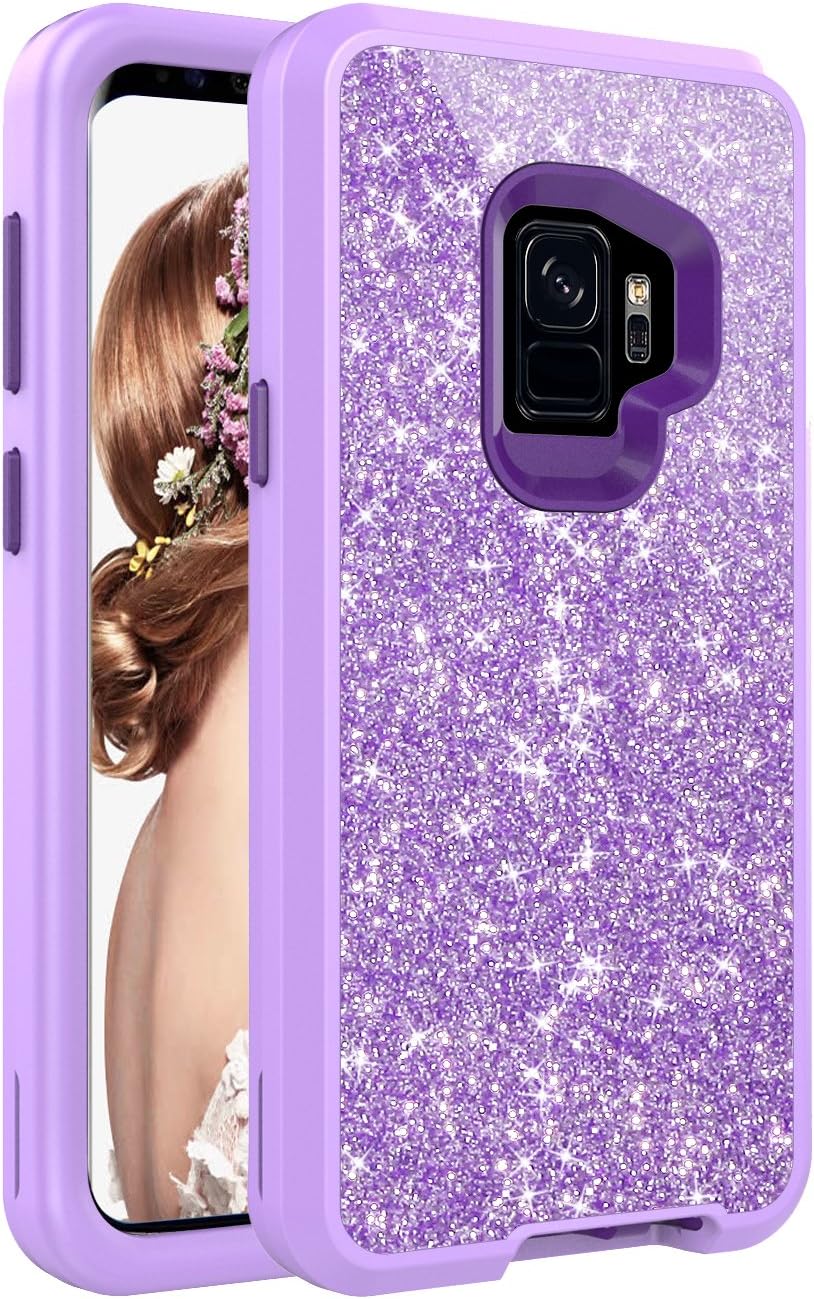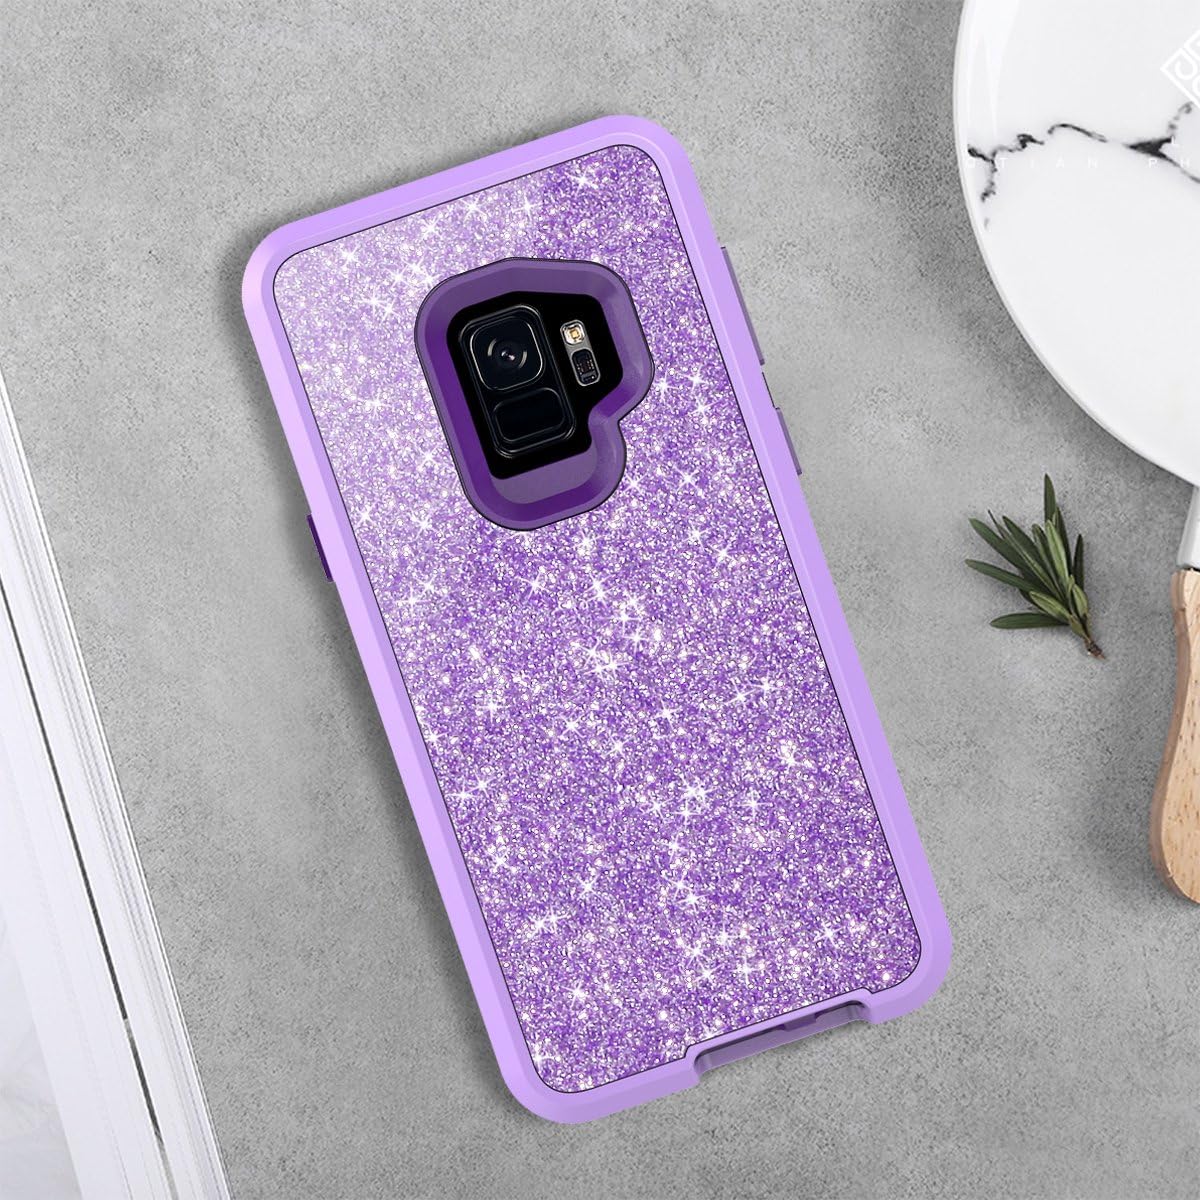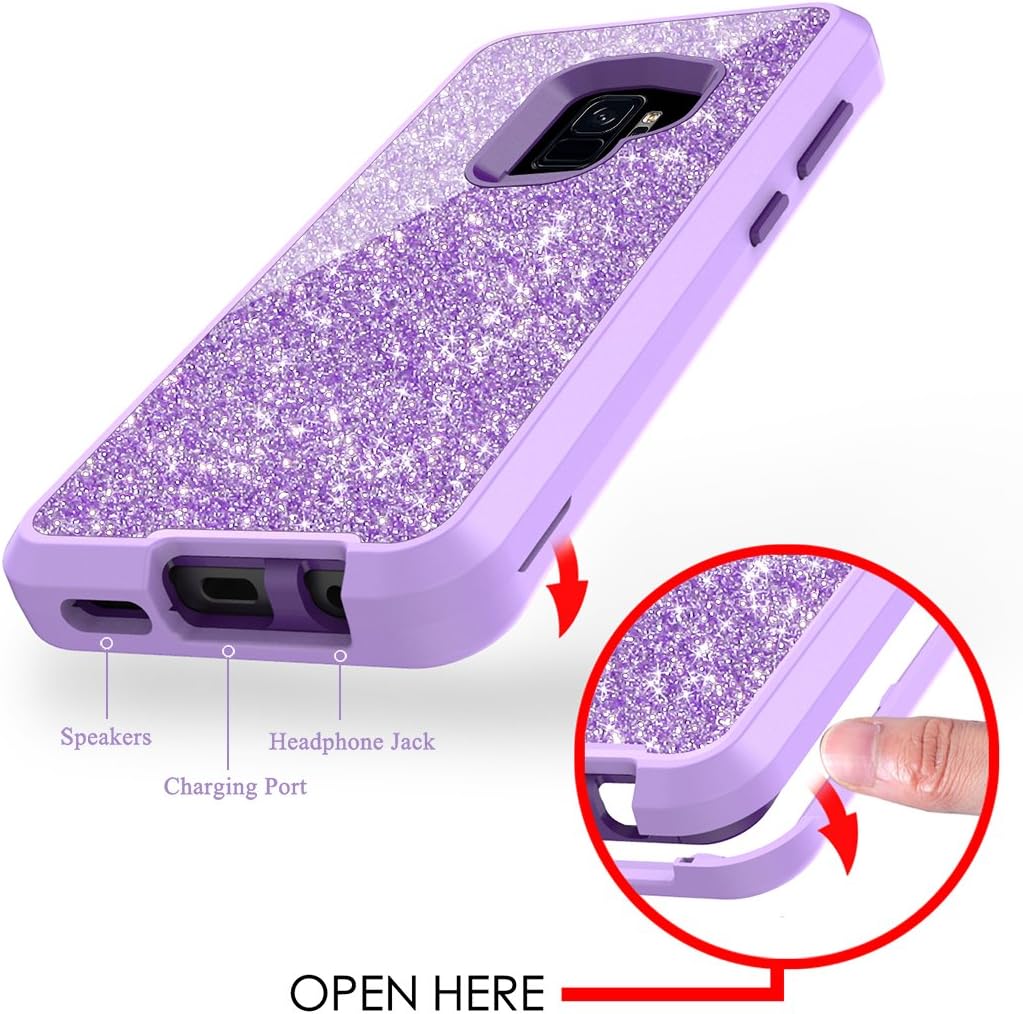
Galaxy S9 Case, Samsung Galaxy S9 Case, Ecosor Glitter Sparkly Bling Rugged Heavy Duty Full Body Shockproof 3 in 1 Soft TPU Hybrid Hard PC Protective Phone Cover for Girls & Women, Purple
Category: Cell Phones & Accessories
Ecosor 3-in-1 heavy duty full-body shockproof case for Samsung Galaxy S9. Product Features: 100% Brand New and good quality Precise cutouts easy access to all ports, perfectly fit your Galaxy S9  3-in-1 powerful full body protection Screen and Camera protection Fit for glass tempered screen protector (Screen Protector isn’t included)  Non-Slip design Compatible Model: case cover for Samsung Galaxy S9 Color: As shown in the picture (purple) Package Includes: 1x Case Cover for Galaxy S9 Please Note: Accessories ONLY, Phone and Screen Protector are not included.
Features: Ecosor dual layers shock proof but slim Galaxy S9 Case for Samsung Galaxy S9 (SM-G960U) 2018 Released only, doesn’t fit for Galaxy S9 Plus (SM-G965U) and other smart phone models. (Without Screen Protector) | Full body protection case for Galaxy S9, hybrid hard PC plastic back cover, flexible soft TPU inner and hard PC plastic front cover, provide powerful protection for your Galaxy S9. | Raised lip for Camera and Screen to protect the screen, camera and flash against scratches bump, finger marks, and dirt. | Easy response button, covered by flexible TPU, so you can get every feedback clearly. | Precise Cutouts: perfect fit your Galaxy S9 with easy access to all buttons and ports